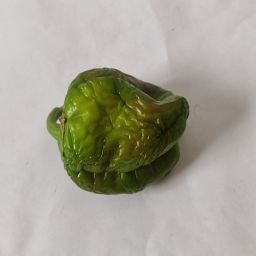
Crop: Bell Pepper
Quality: Old